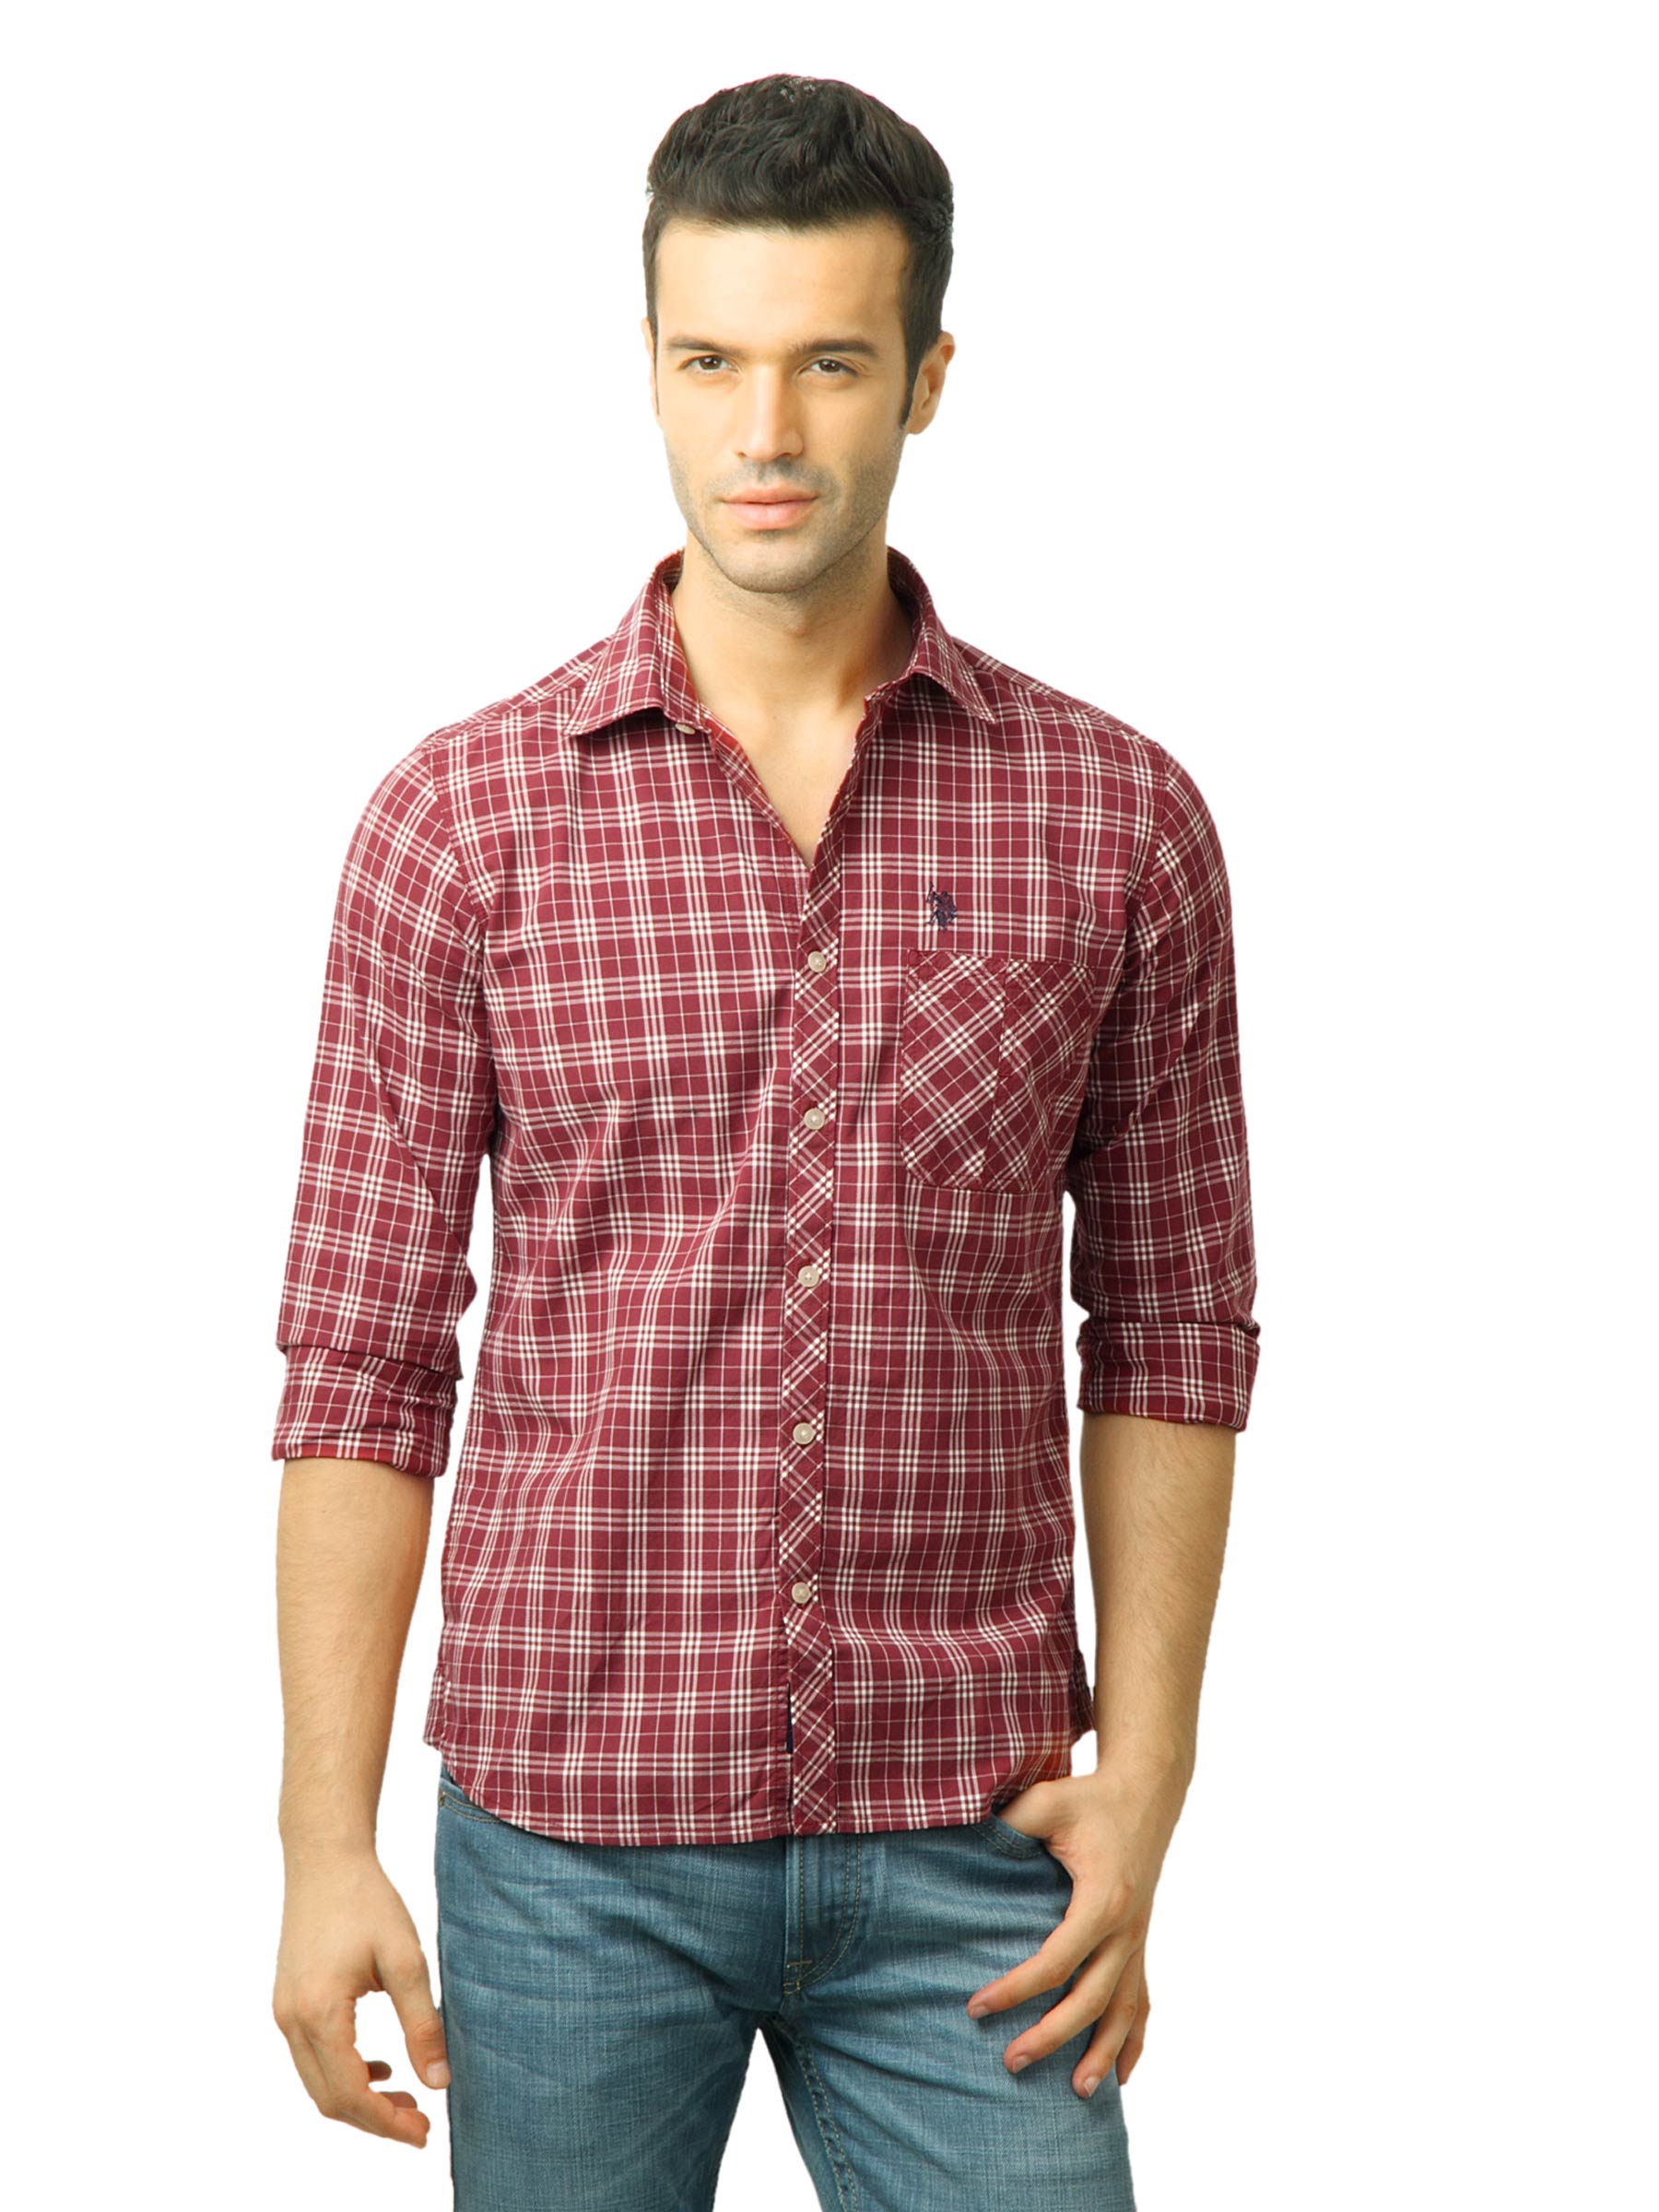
U.S. Polo Assn. Men Checks Maroon Shirt
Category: Apparel / Topwear / Shirts
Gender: Men
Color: Maroon
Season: Fall 2011
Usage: Casual